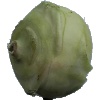
Label: Kohlrabi 1